HP-71B

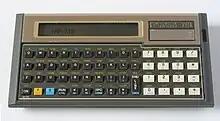
HP-71B handheld BASIC computer

The HP-71B was a hand-held computer or calculator programmable in BASIC, made by Hewlett-Packard from 1984 to 1989.